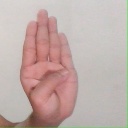
अक्षर: ब